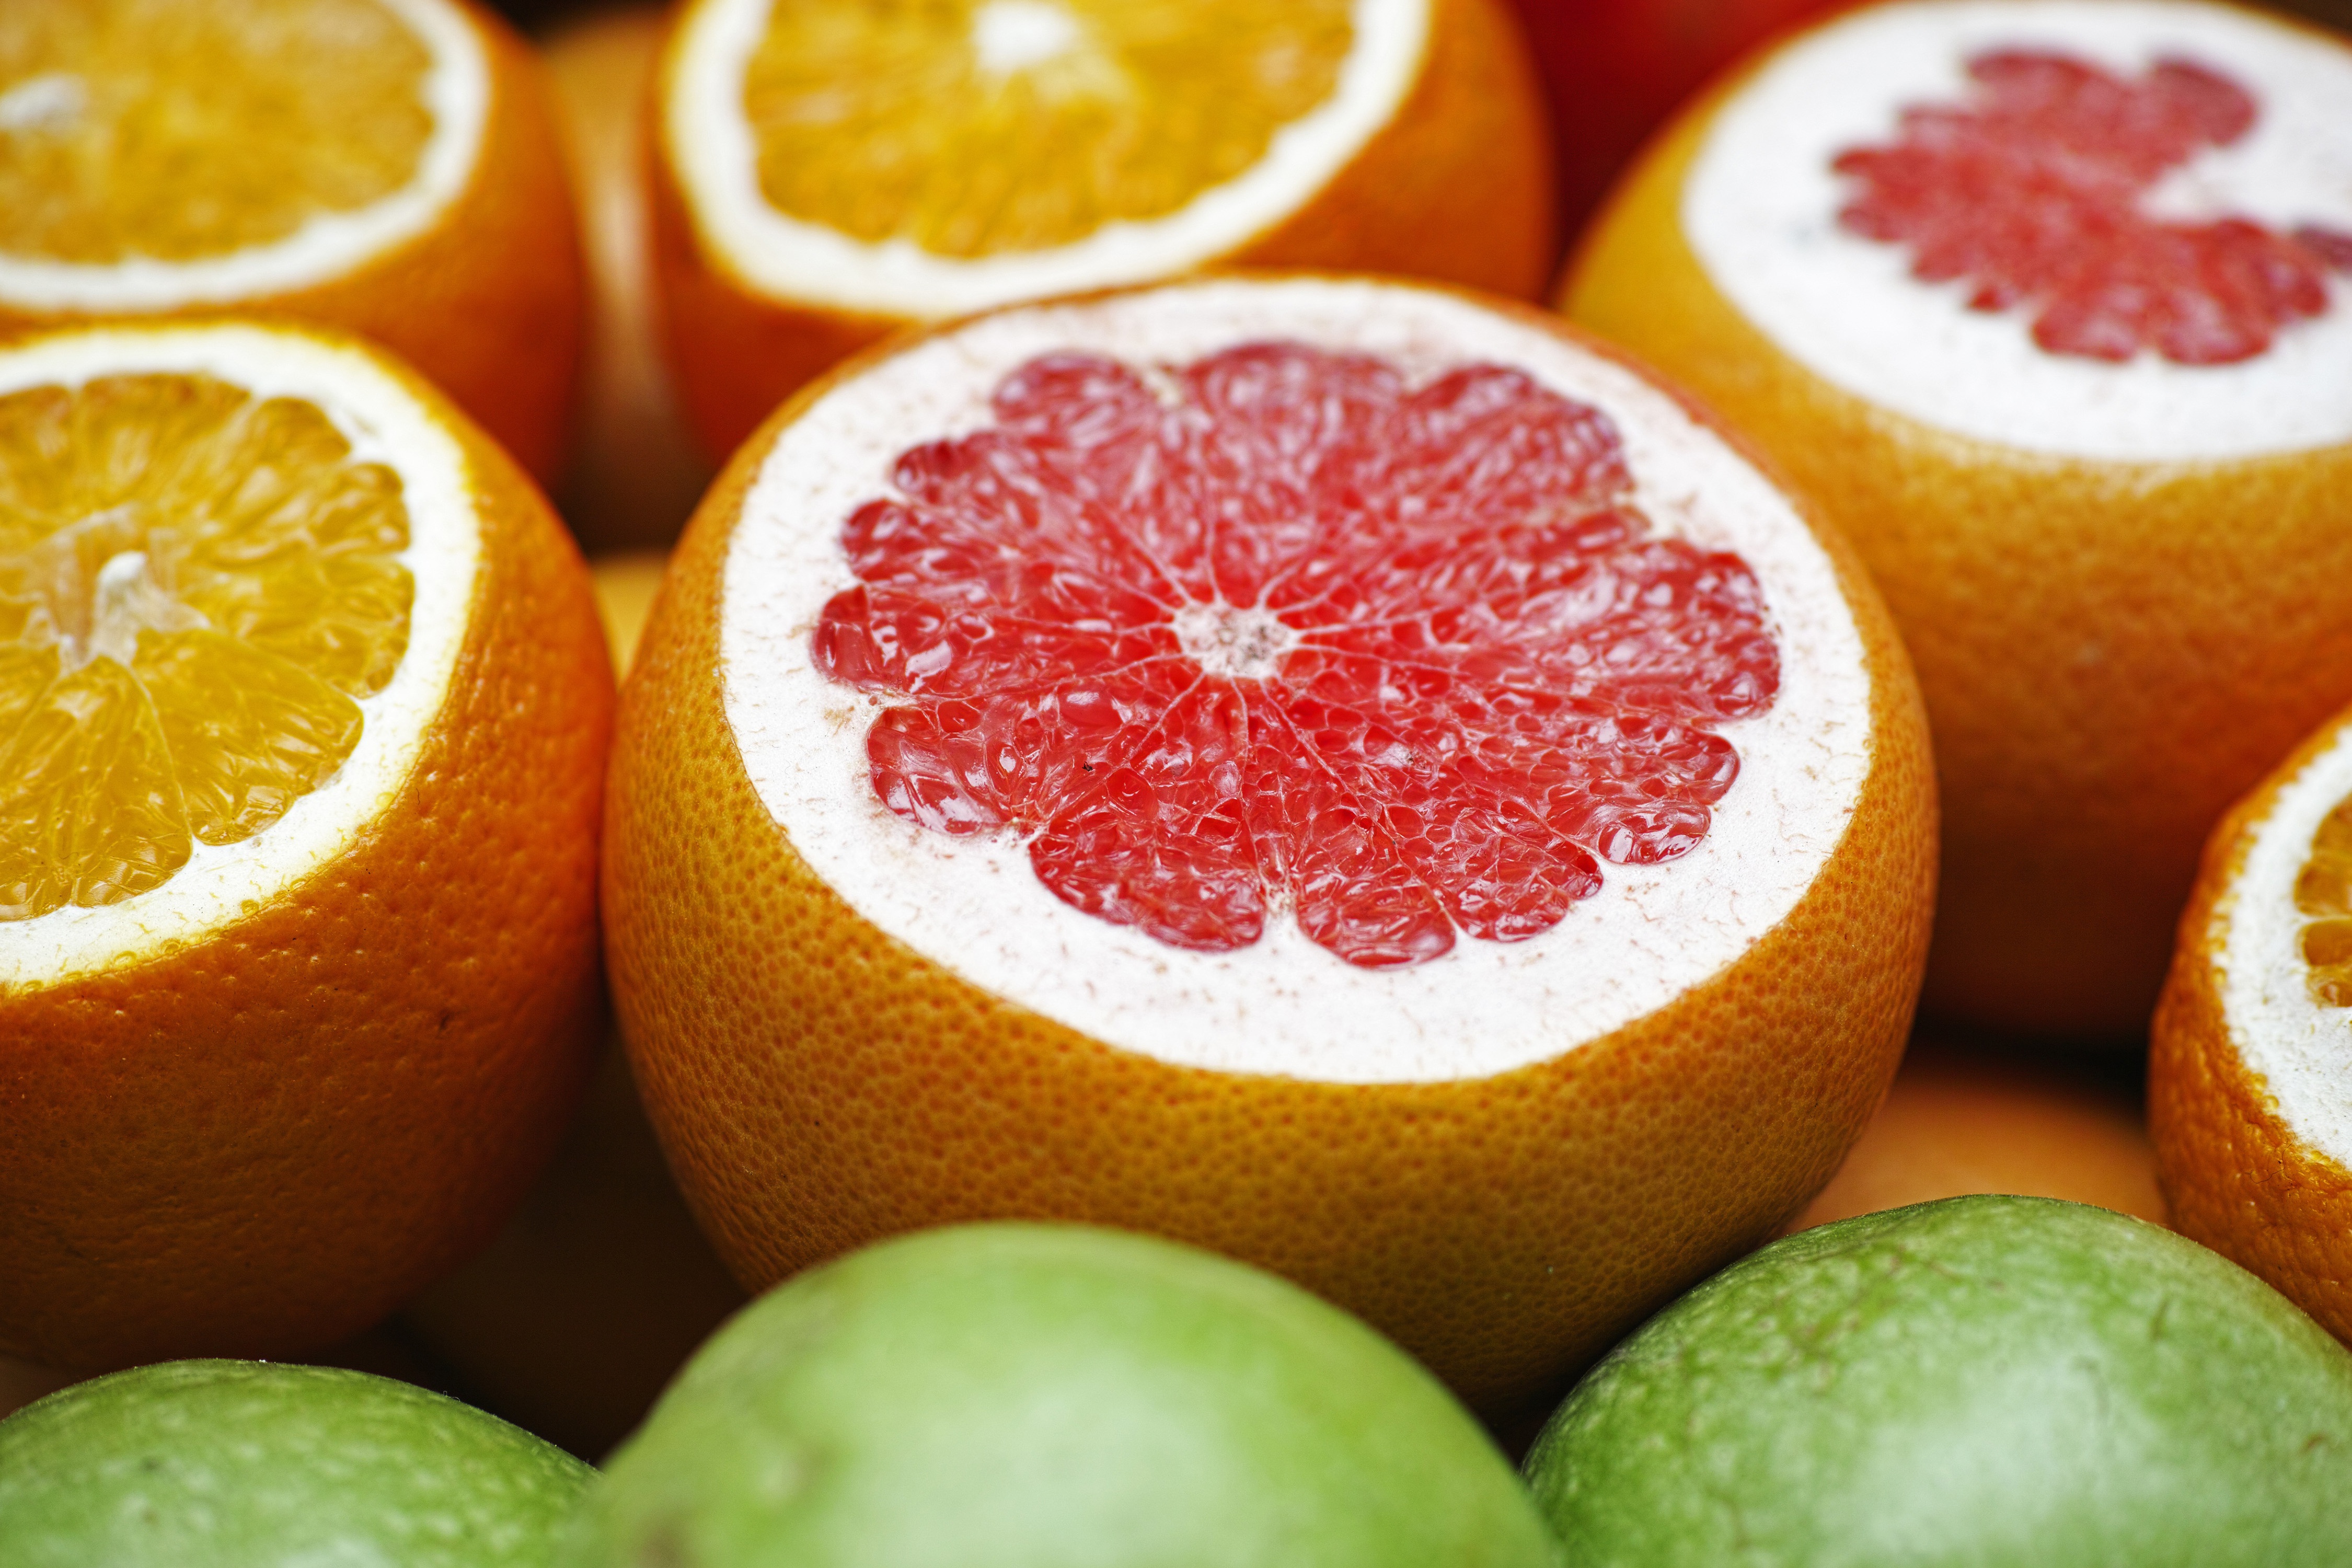
natural foods, citrus, food, fruit, rangpur, citric acid, grapefruit, bitter orange, orange, clementine, citron, mandarin orange, tangerine, sweet lemon, plant, seedless fruit, lime, tangelo, kumquat, vegetarian food, valencia orange, produce, yuzu, key lime, superfood, calamondin, ingredient, accessory fruit, pectin, peel, pomelo, persian lime, lemon lime, chemical compound, lemon, Ugli fruit